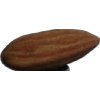
Label: almonds